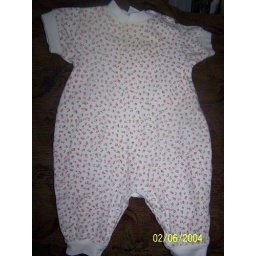
Size 0-3 months white shortsleeved with pink flowers all over it outfit - excellent condition - $3.00